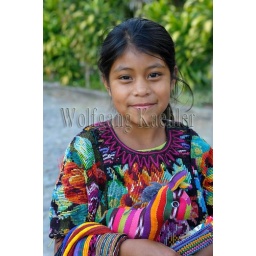
Guatemala, highlands, lake atitlan, panajachel, street scene, portrait of mayan girl in trditional clothing